Brian Garth

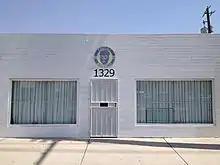
Chrome Werewolf front entrance at 1329 S. Commerce St. in August 2012

From January 2011 to November 2012 Garth was the owner of and sound engineer at Chrome Werewolf, a studio in the arts district of Downtown Las Vegas. In that brief time period, Garth recorded over 50 bands, while also putting the final touches on Black Camaro's 2012 album "Black Camaricans". His career has included co-writing and performing with fellow songwriter Thomas Miller on several Black Camaro albums as well as production on multiple other musical acts including Hawaii Music Award winners Haleamano on their self-titled debut album "Haleamano (House of Sharks)", which won the award for best "Dancehall Reggae" album., and the albums "Nocturne (2012)" and "...and so it goes (2009)" by Las Vegas' The Big Friendly Corporation.